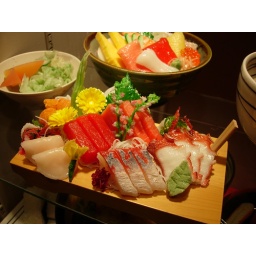
Fake food in the window of a Japanese restaurant. Mmmm plastic octopus! You'd never know it's not the real thing.